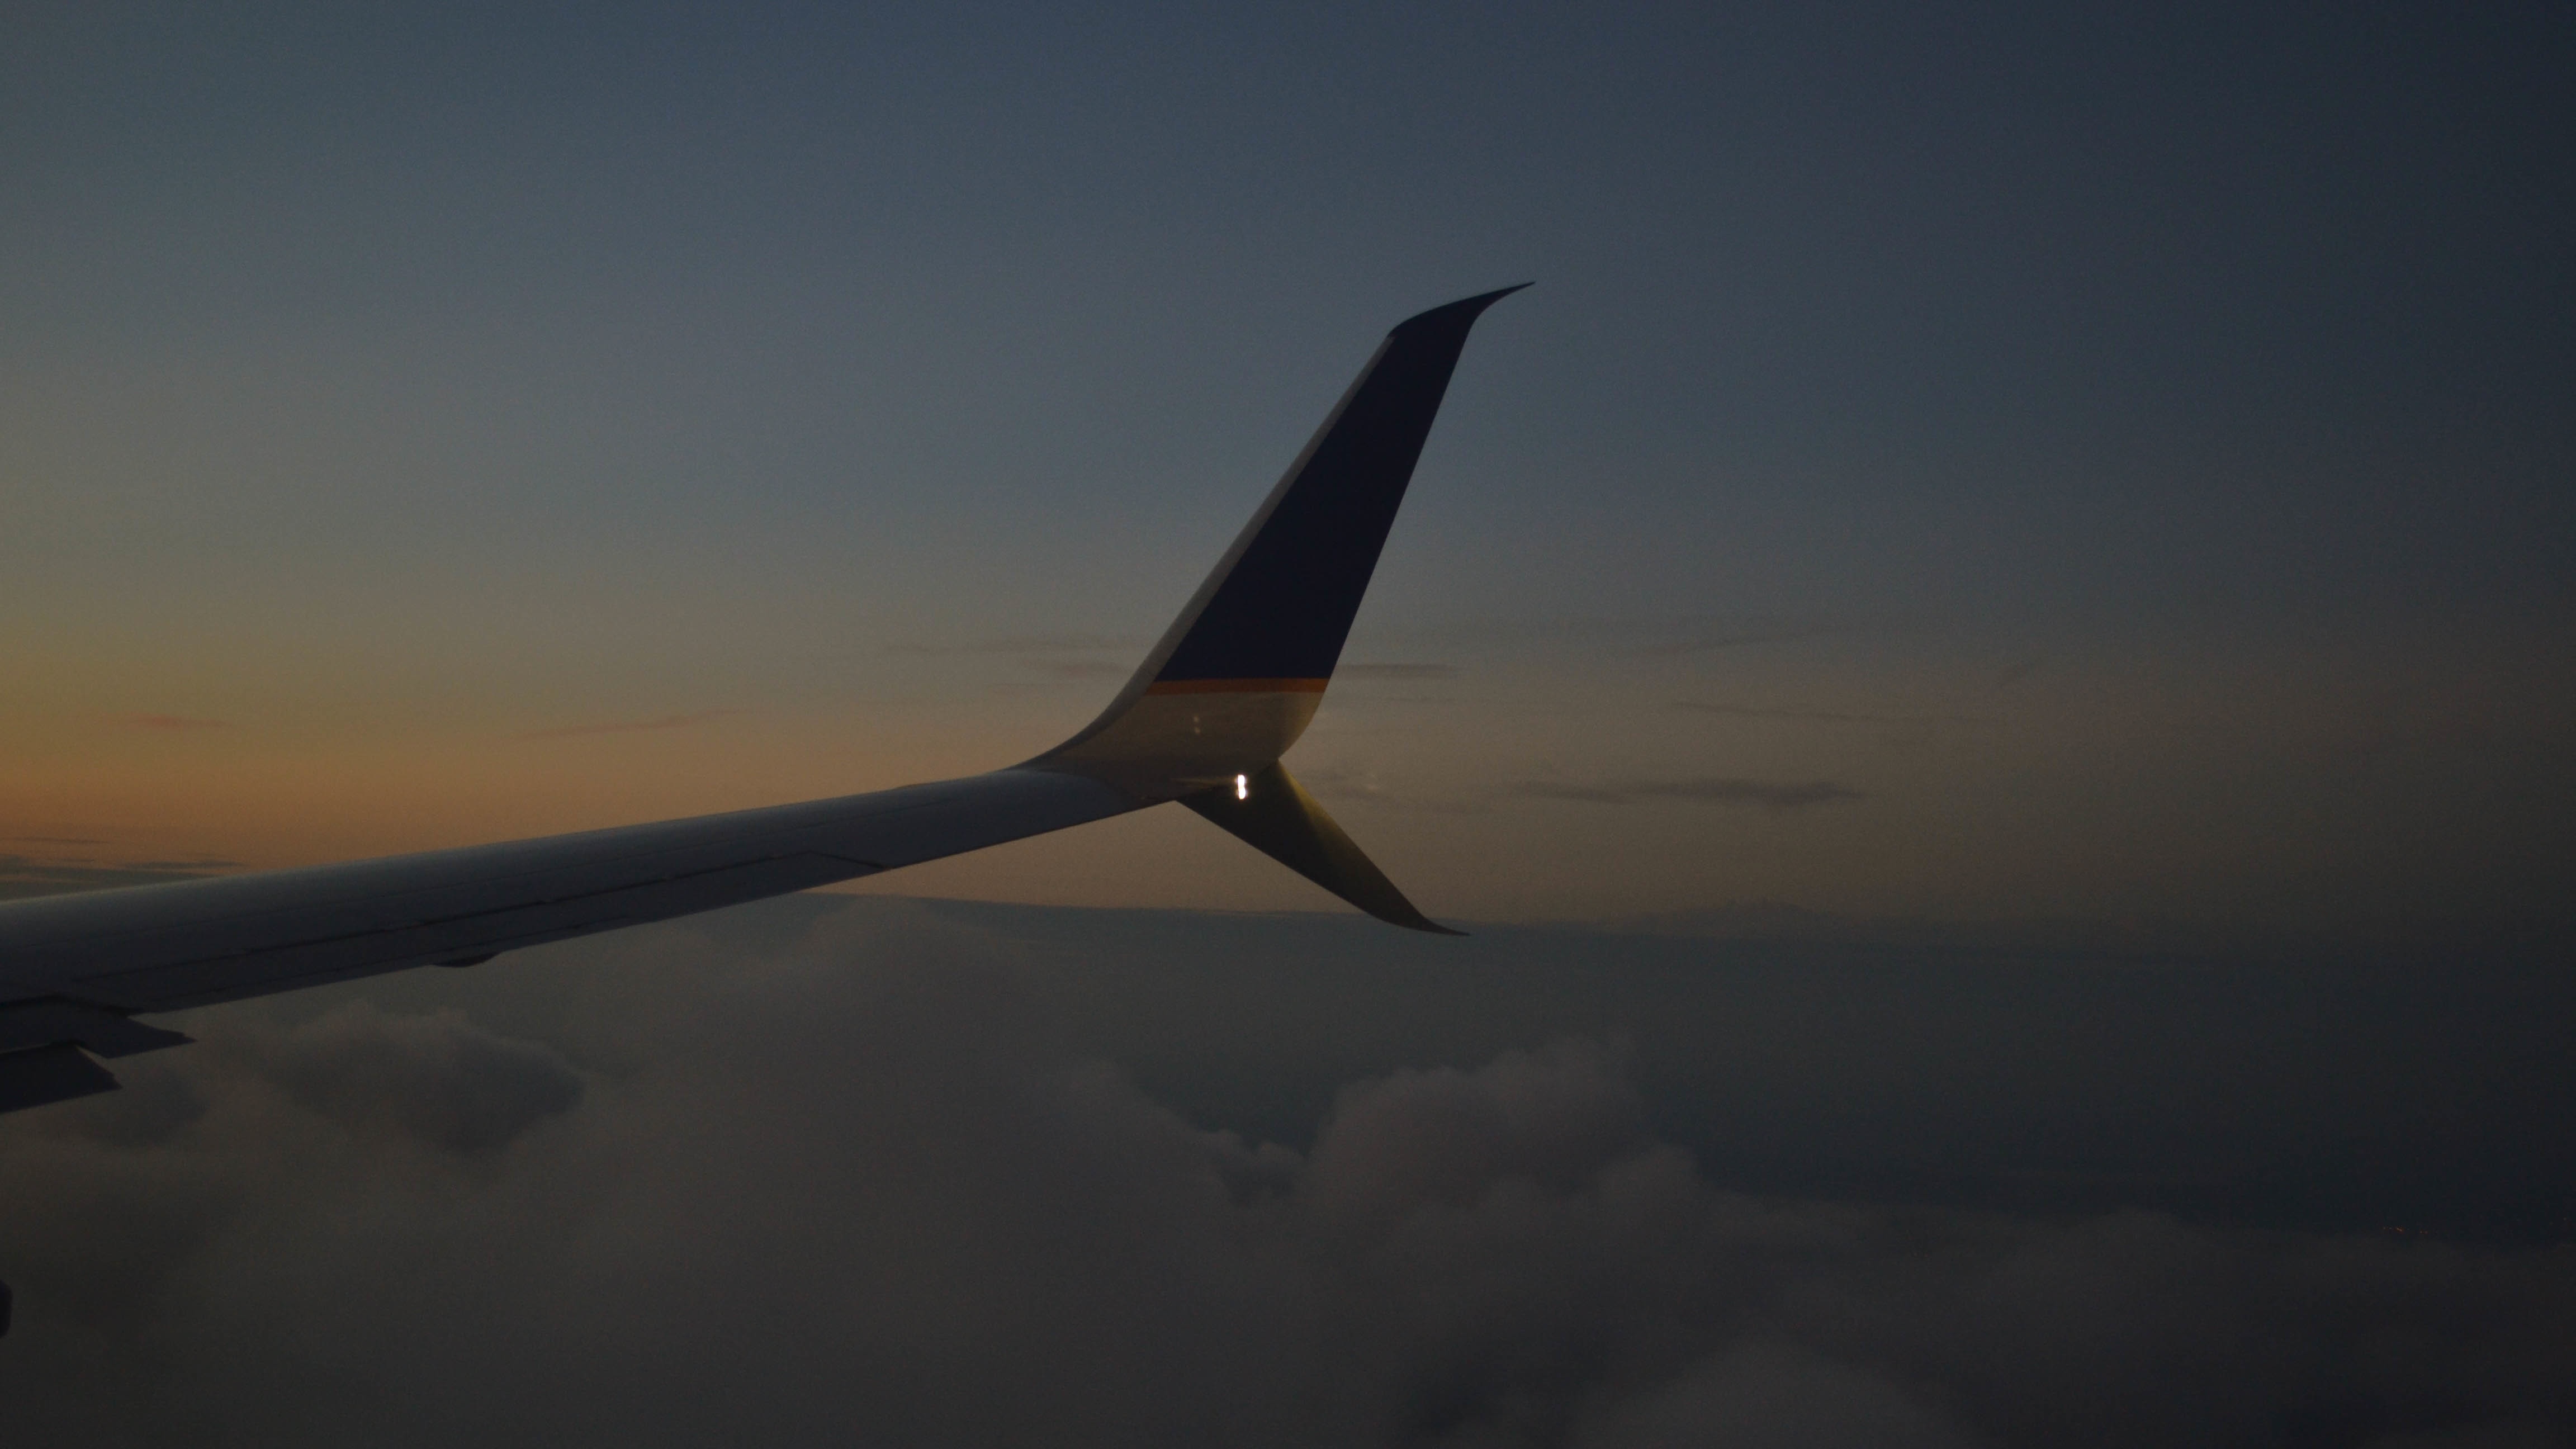
wing, cloud, sky, wind, airplane, aircraft, vehicle, aviation, flight, airliner, jet aircraft, atmosphere of earth